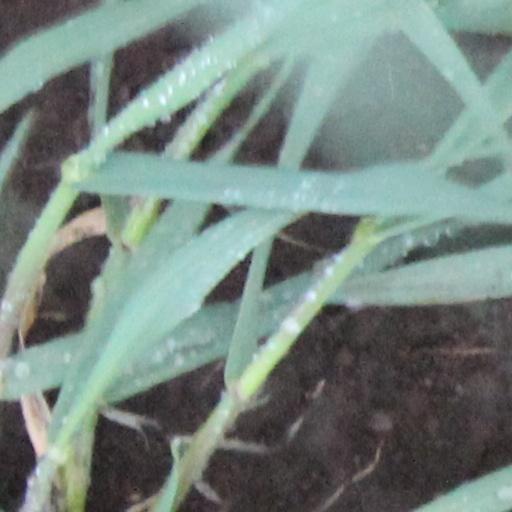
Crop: wheat